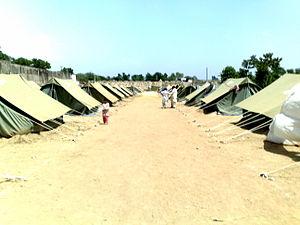
Le nom de seconde bataille de Swat désigne au sens large les opérations militaires qui se sont déroulées du 26 avril au 15 juillet 2009 dans cinq districts de la province pakistanaise de Khyber Pakhtunkhwa, essentiellement dans le district ou vallée de Swat. Elles opposaient l'armée pakistanaise à des mouvements islamistes armés, dont le plus important était le Tehrik-e-Nifaz-e-Shariat-e-Mohammadi, qui avait progressivement repris le contrôle du district de Swat depuis environ deux ans, et qui avait étendu son contrôle à d'autres régions environnantes. La zone de conflit correspondait à la division de Malakand, ancienne subdivision administrative qui englobait tous les districts dans lesquels les combats se sont déroulés.
Le district de Swabi est une subdivision administrative de la province Khyber Pakhtunkhwa au Pakistan. Constitué autour de sa capitale Swabi, le district est entouré par les districts de Mardan et de Buner au nord, le district d'Haripur à l'est, la province du Pendjab au sud et enfin le district de Nowshera à l'ouest.